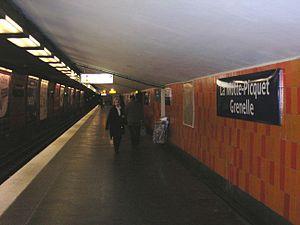
Demi station La Motte-Picquet Grenelle de la ligne 8 direction Balard du métro de Paris.
Cet article constitue la liste des stations du métro de Paris ayant une configuration particulière, en considérant qu'une station classique est souterraine, a des quais dont la longueur correspond à celle des rames en circulation et possède deux quais encadrant deux voies, le tout sous un plafond voûté. Ces critères sont globaux ; si une particularité est propre à une ligne mais se retrouve dans toutes ses stations, celles-ci peuvent être considérées comme classique, avec mention de ladite particularité. Ne sont en revanche pas prises en compte les particularités dans la décoration, recensées dans l'article « Aménagement des stations du métro de Paris ».
La Motte-Picquet - Grenelle est une station des lignes 6, 8 et 10 du métro de Paris, située dans le 15ᵉ arrondissement de Paris.